Alexander von Ungern-Sternberg

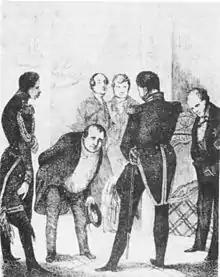
An illustration from his novella Tutu showing Tieck bowing to the King of Prussia.

He lived until 1854 in Berlin where he worked among other things as an author for the Kreuzzeitung. Occasionally, he was also active as a draftsman. Ungern-Sternberg studied law, philosophy and literature at the Imperial University of Dorpat until 1830.